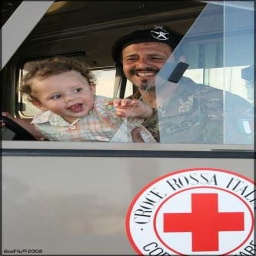
Label: ambulance